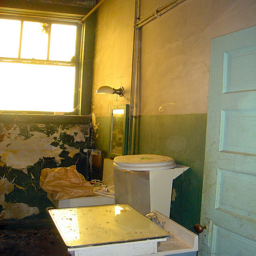
A demolished bathroom with torn up green walls.
The paint is peeling from the walls of the small bathroom.
An old bathroom in the state of remodeling.
Sunlight streaming through the window of a dilapidated bathroom.
The bathroom has been ravaged and damaged on the inside.